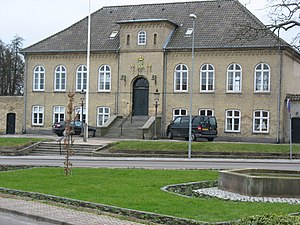
Nykøbing Sjælland Arrest
Råd-, ting- og arresthuset i Nykøbing Sjælland
Nykøbing Sjælland Arrest var et dansk arresthus i Nykøbing Sjælland Ting- og Rådhus fra 1862, der fungerede som arrest fra 1911 og frem til 1989.